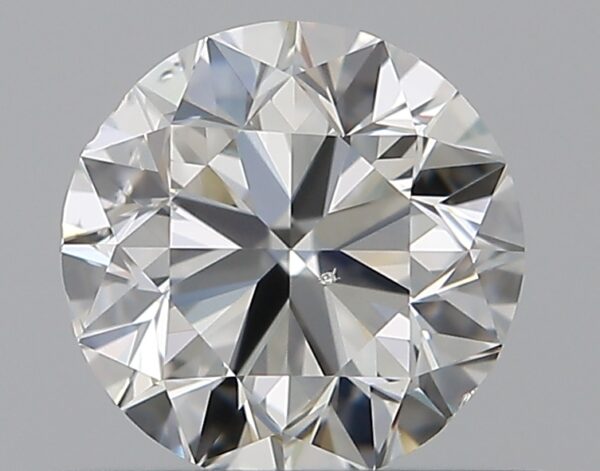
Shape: round
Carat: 0.5
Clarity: SI2
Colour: I
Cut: VG
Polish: EX
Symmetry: VG
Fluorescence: N
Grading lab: GIA
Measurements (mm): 4.88 x 4.95 x 3.17